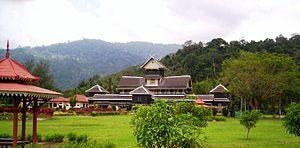
Seri Menanti est la capitale royale de l'État de Negeri Sembilan en Malaisie. Situé dans le district de Kuala Pilah, il abrite la demeure officielle du chef d'état, Yamtuan Besar ou Yang di-Pertuan Besar, l'équivalent du Sultan dans les autres états de la fédération. Ce palais royal est connu sous son nom malais d‘Istana Besar.